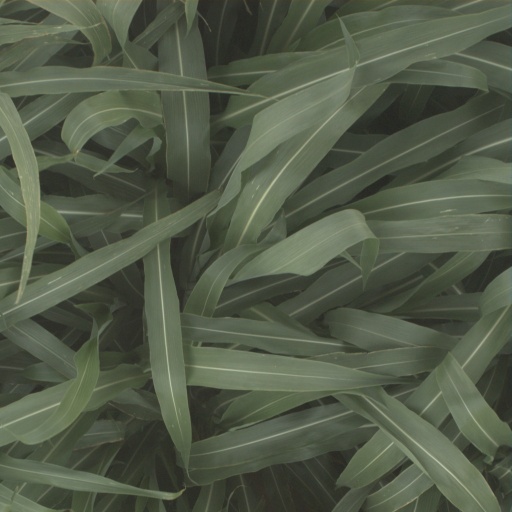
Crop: sorghum